Rondo neighborhood

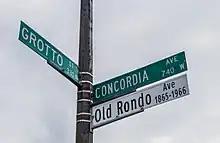
Old Rondo commemorative street sign

The Federal Aid Highway Act of 1956 provided funding to American cities to build a network of freeways, necessitated by greater automobile use nationwide. A choice of routes existed; one other option was farther north, along abandoned rail tracks. The more central route — through the majority-Black neighborhood of Rondo — was chosen. In hindsight, there is widespread agreement that the negative ramifications of this construction fell disproportionately on the residents of Rondo.